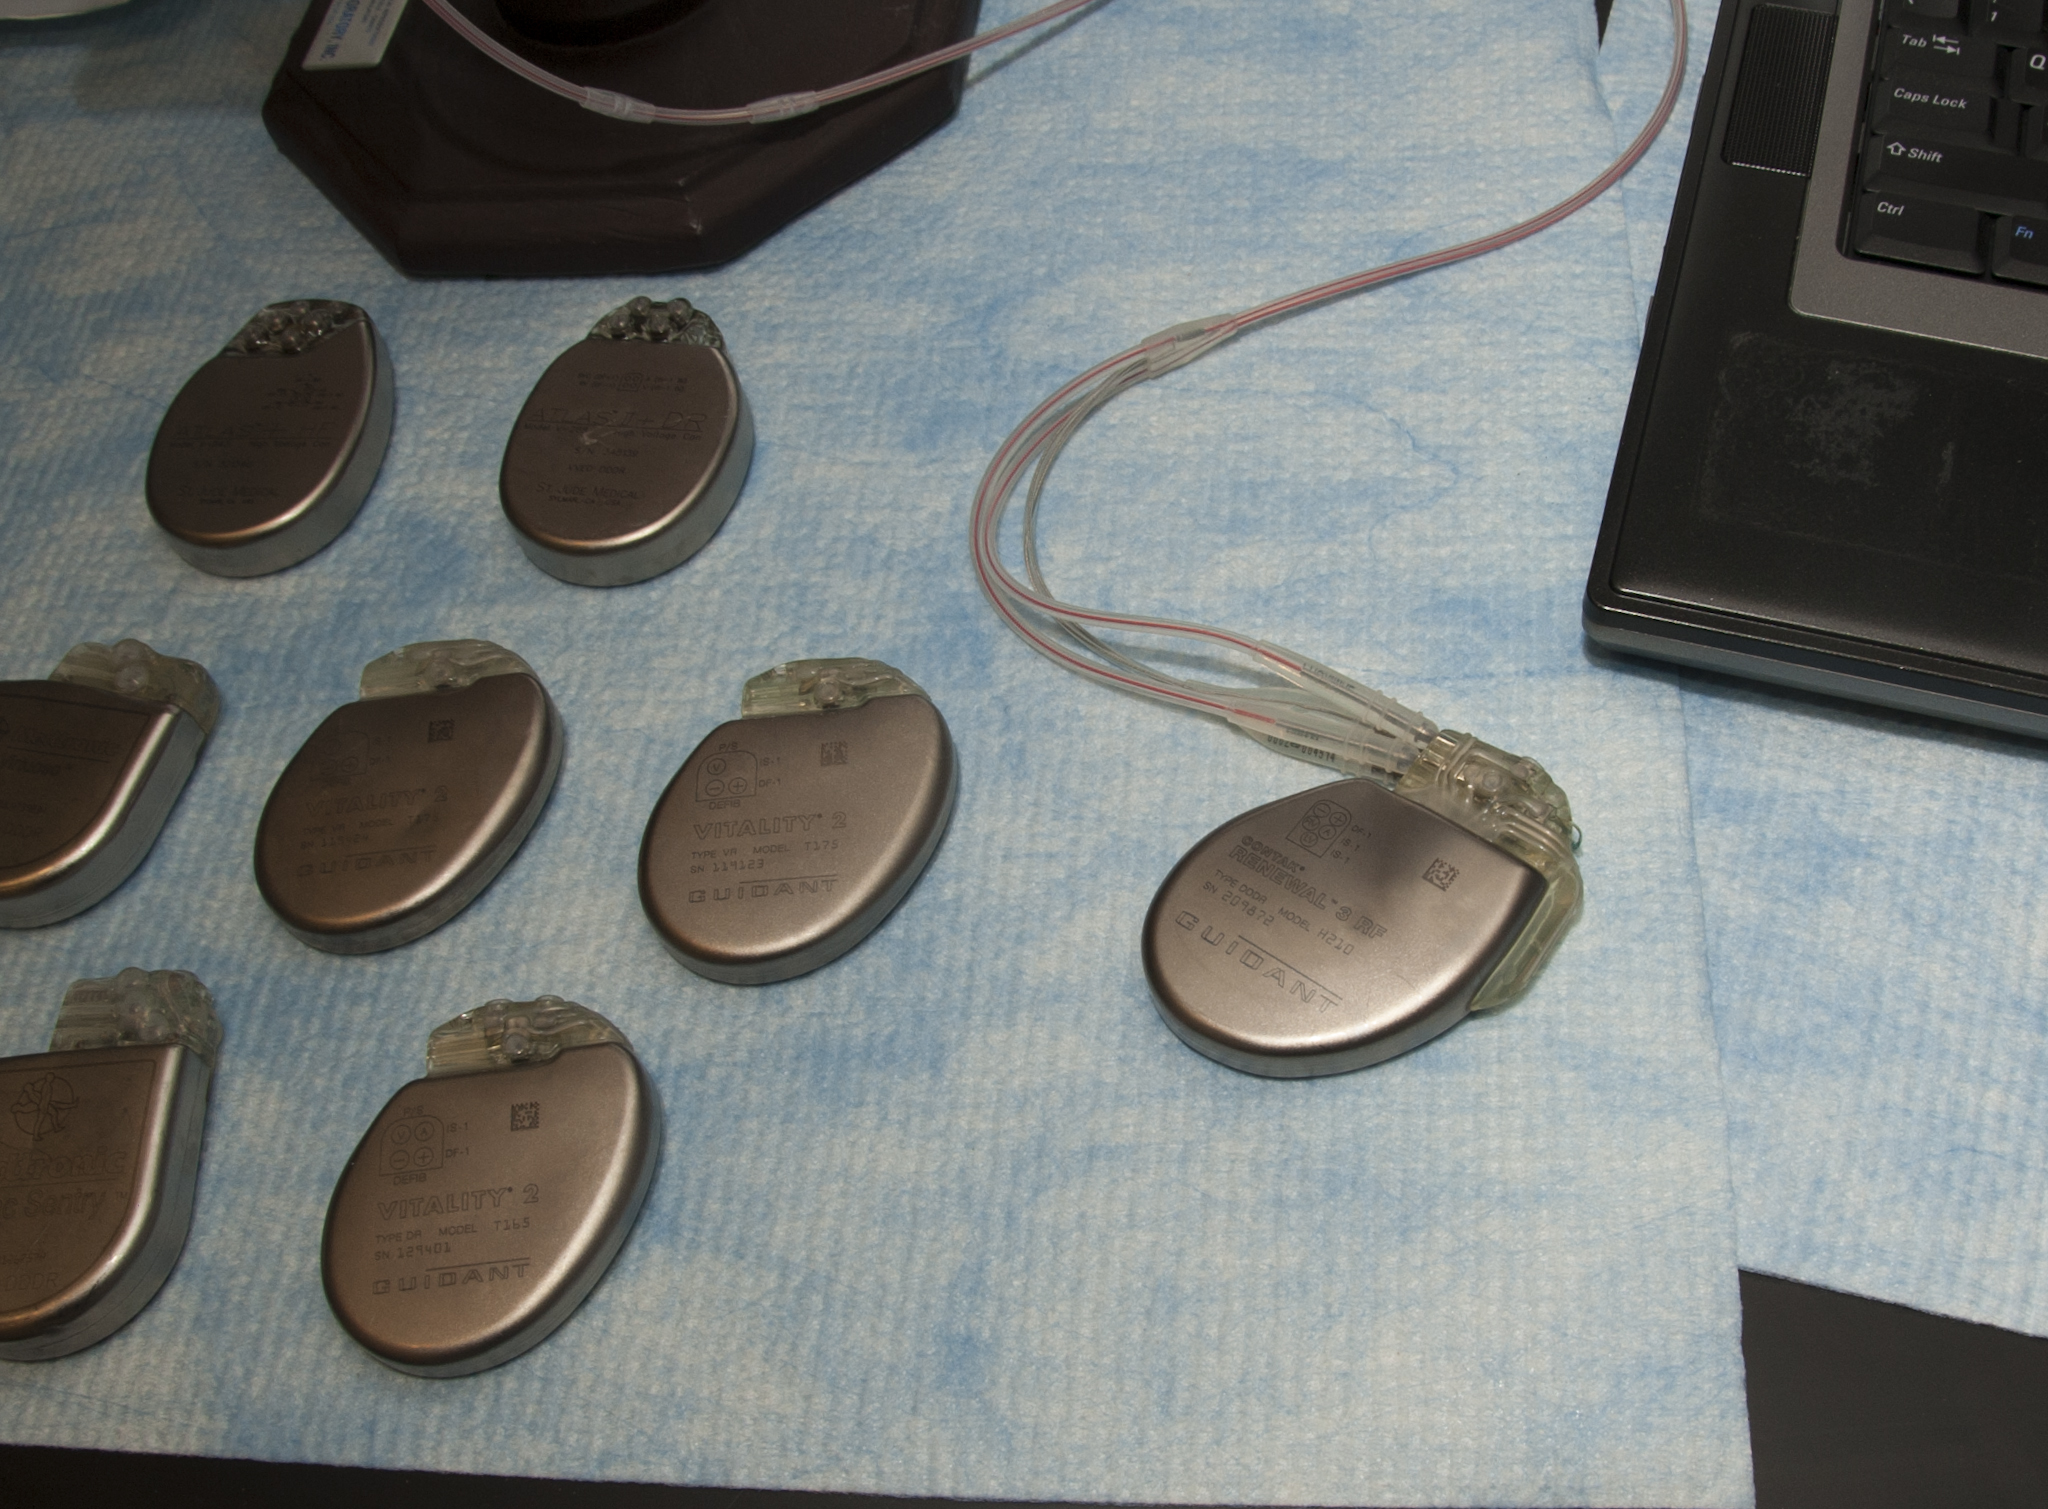
Illustrating the physiological interaction of implantable cardiac defibrillators (ICDs) using a heart model (not shown). This photo is free of all copyright restrictions and available for use and redistribution without permission. Credit to the U.S. Food and Drug Administration is
Specialty: cardiology
Anatomy: chest/thorax